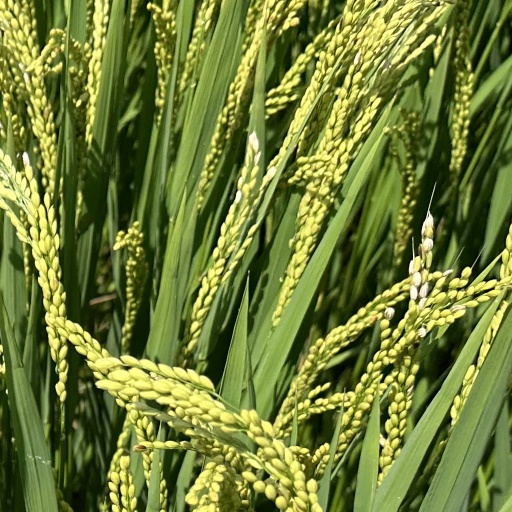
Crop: rice